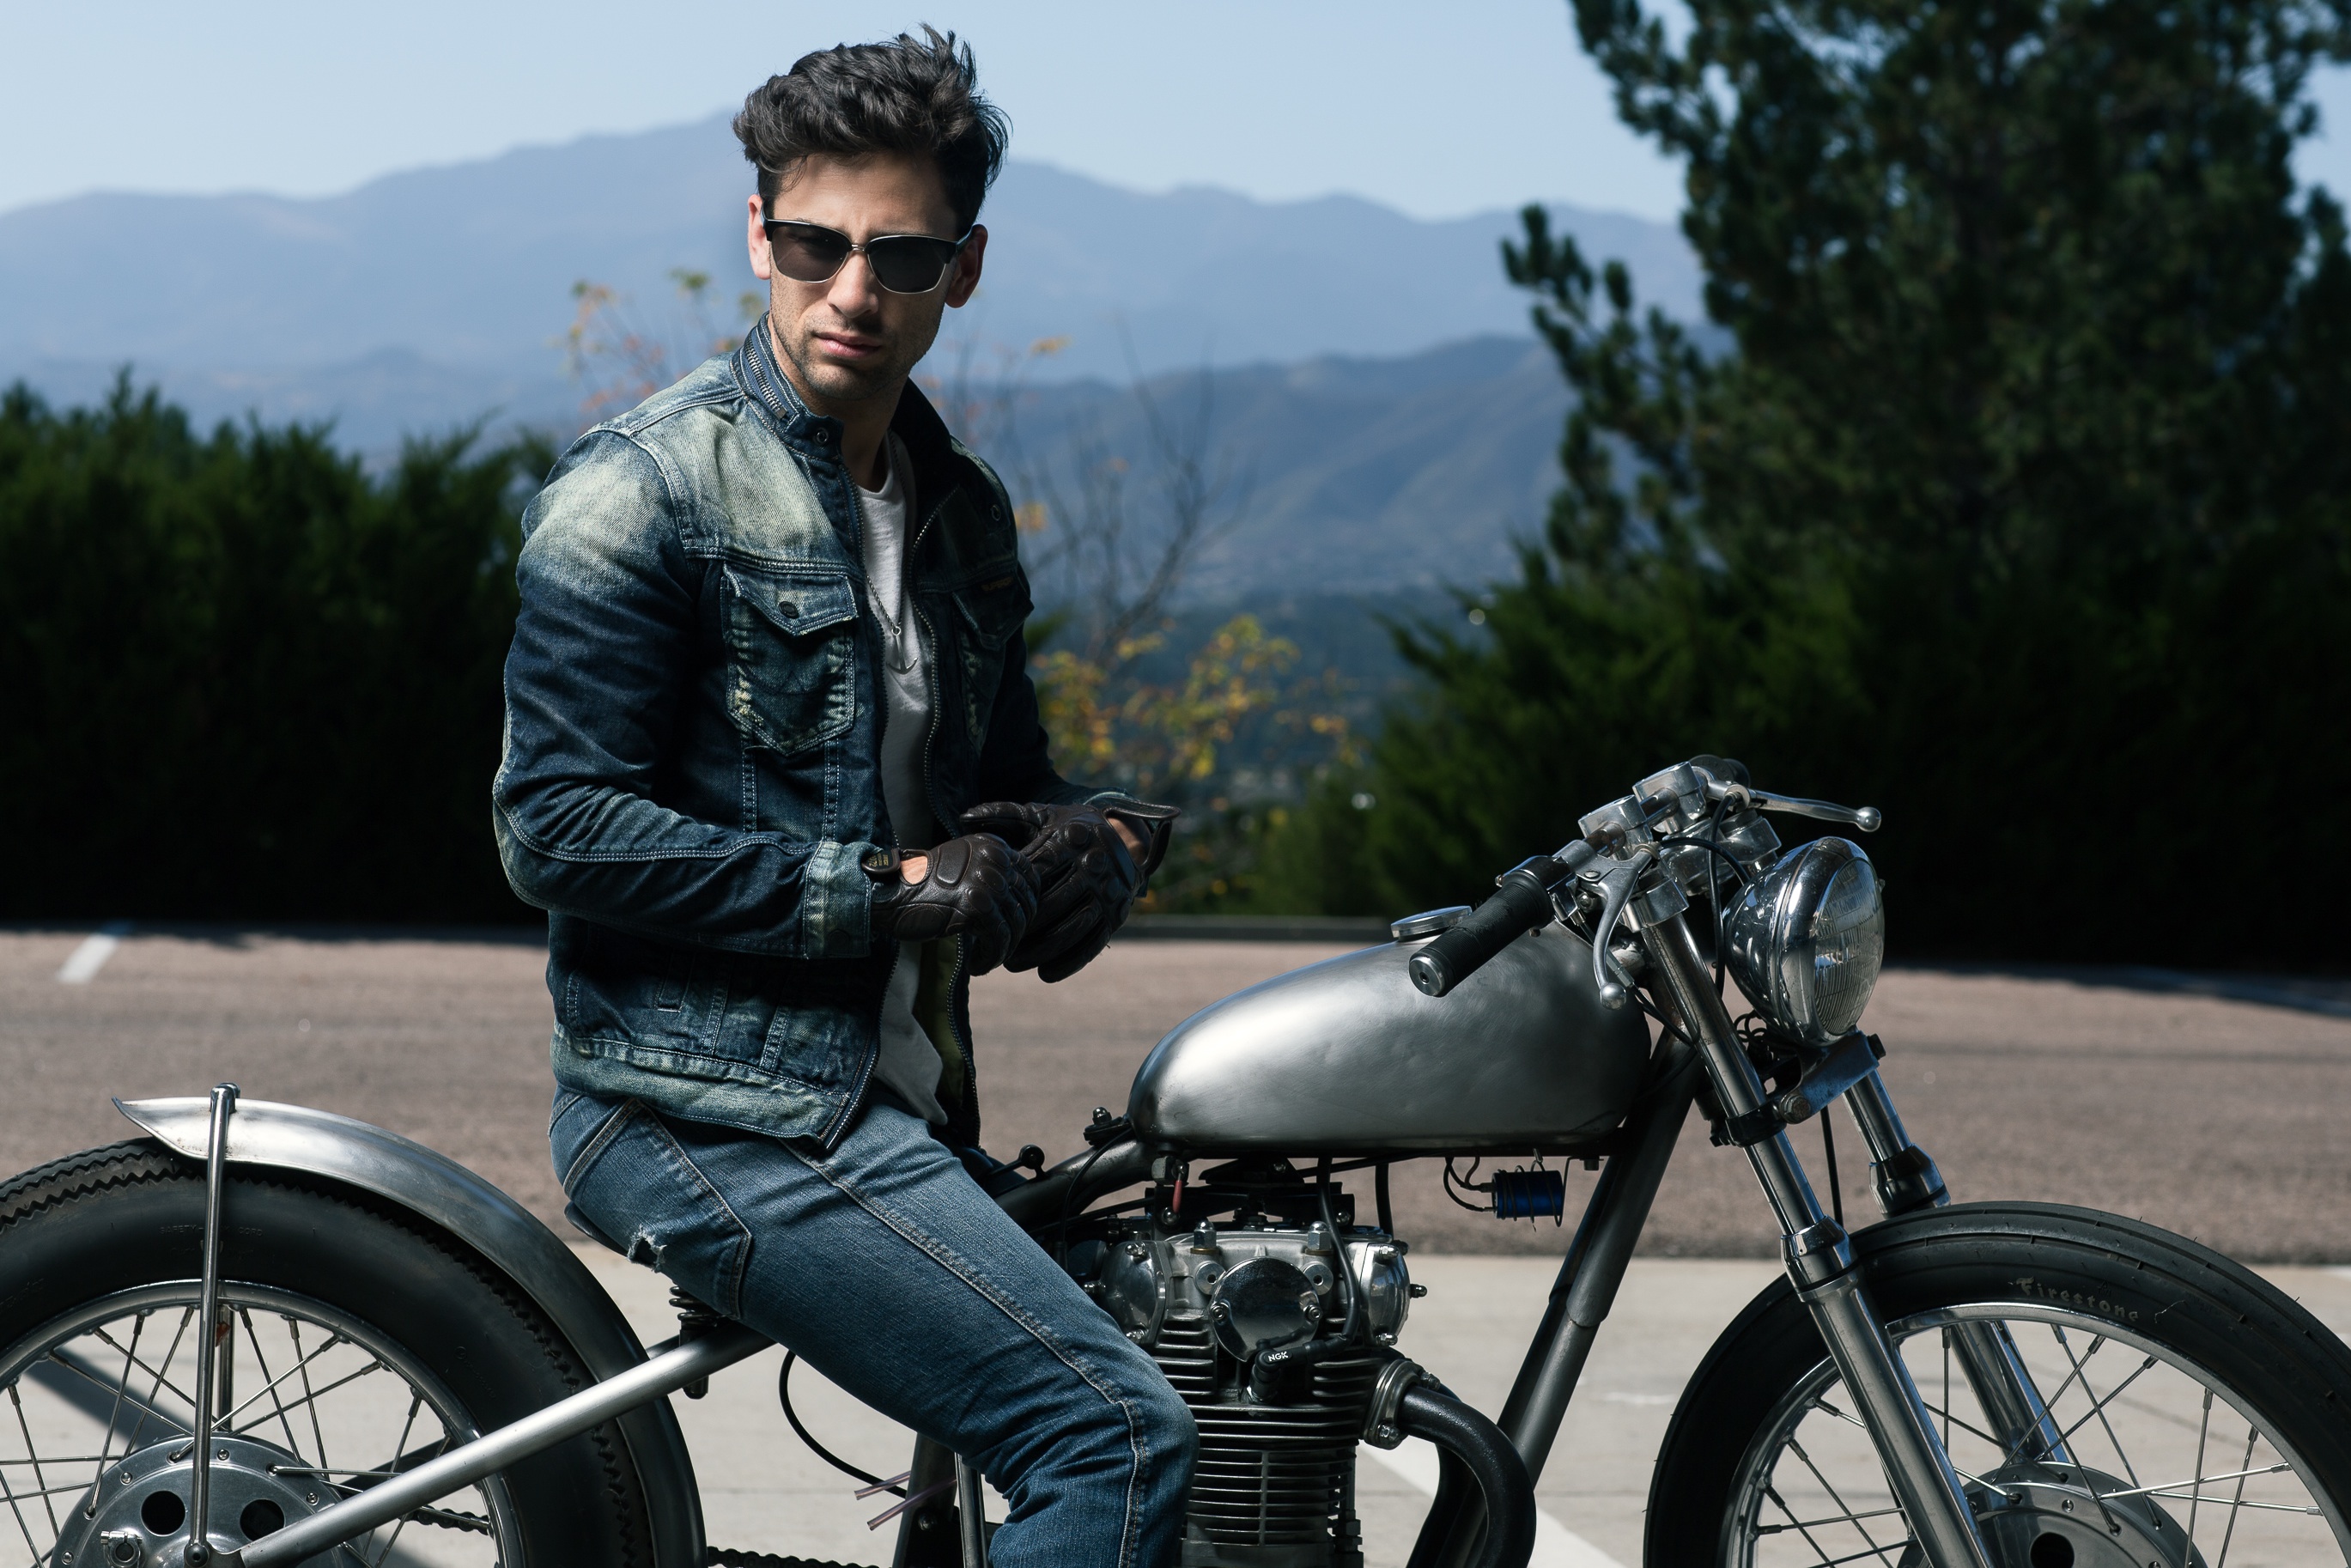
bicycle, vehicle, motorcycle, sports equipment, mountain bike, cycling, motorcycling, land vehicle